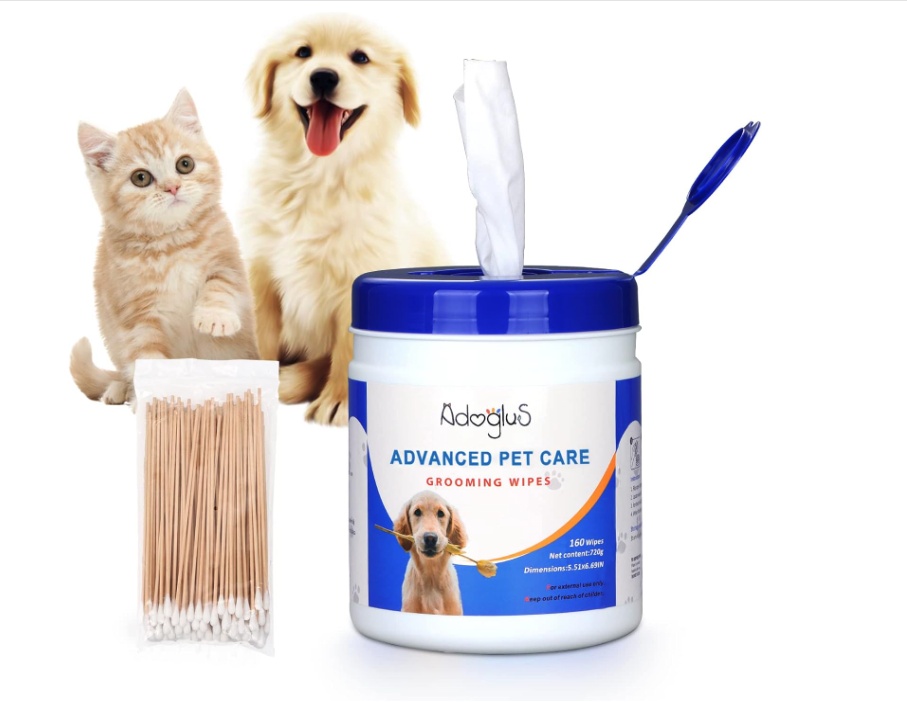
Pet Wipes with free cotton swabs
🐶🐱 ALL PURPOSE INCLUDING ANAL GLAND HEALTH:AdogluS super soft dog wipes gentle on sensitive areas,tough enough for unpleasant odors and mess.Ultra-durable pet wipes are able to stand up to sharp puppy nails.Perfect for your pet's eyes, ears, face and body,Great for dogs & cats, ages from puppy to kitten. 🐶🐱VETERINARIAN RECOMMENDED:AdogluS dog wipes are milder and safer than similar items.And for dogs & cats help clean, refresh and condition, while include vitamin E and ALOE giving the fur a healthy luster.Free of sulfates & alcohol.These ingredients help to soothe dry,itchy 're mild enough for daily use. 🐶🐱DEODORIZING & FRESH SCENT:This deodorizing grooming pet wipes are very suitable for wiping off the dirt and odors from paws, body and buttocks.The fast and convenient way to keep your pet clean every day.And every dog wipes comes with cotton swabs.Wash your dog's face, paw, foot, and tushie without leaving wet residue or funky smells. 🐶🐱EASY TO USE AND CARRY:AdogluS dog wipes easy to use and close to lock in moisture and freshness.After using the wipes, just close the top to keep the wipes moist.And it is portable packaging for easy travel.
Brand: Tan Cress
Category: Animals & Pet Supplies > Pet Supplies > Pet Grooming Supplies > Pet Wipes > Grooming Wipes